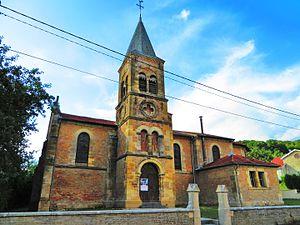
Le Neufour L'église Saint-François-d'Assise
Le Neufour est une commune française située dans le département de la Meuse, en région Grand Est.